Viktor Orbán

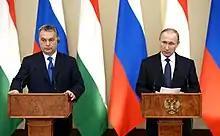
Orbán with Vladimir Putin in February 2016

Despite the anti-immigration rhetoric from Orbán, Hungary increased the immigration of foreign workers into the country as of 2019 to address a labor shortage.